Dynasty Warriors: Gundam 2

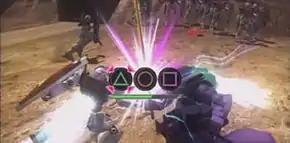
An example of Quick time events where the RX-78 Gundam faces off against a Dom. Pressing the buttons in the right order allows the player to overpower the enemy mobile suit and deliver some amount of damage.

One of many additions to the game are Quick Time Events. Colossal mobile armors have also been added to the game and serve as some of the game's bosses. In addition, improvements have been made to enemy AI, in the hopes of keeping even the best players on their toes. Also, the ability to perform aerial maneuvers and attacks simultaneously is added. Intermission and briefing scenes now feature complete 2-D illustrations with various outfits for the game's characters. Official Mode, which chronicles the events depicted in the Universal Century calendar of the "Mobile Suit Gundam" franchise, expands to include the story in "". Mobile suits making an appearance in the previous game, but were non-playable (such as the Guncannon and Hambrabi), are included in the playable roster for "Dynasty Warriors: Gundam 2", along with an enhanced Versus Mode for North American and PAL regions only. Lastly, the option for Japanese Audio on the North American version, found previously in the first game, was taken out.